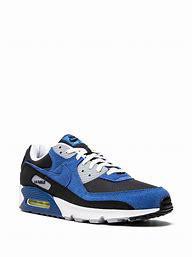
Brand: Nike
Model: Air Max 90 Sale